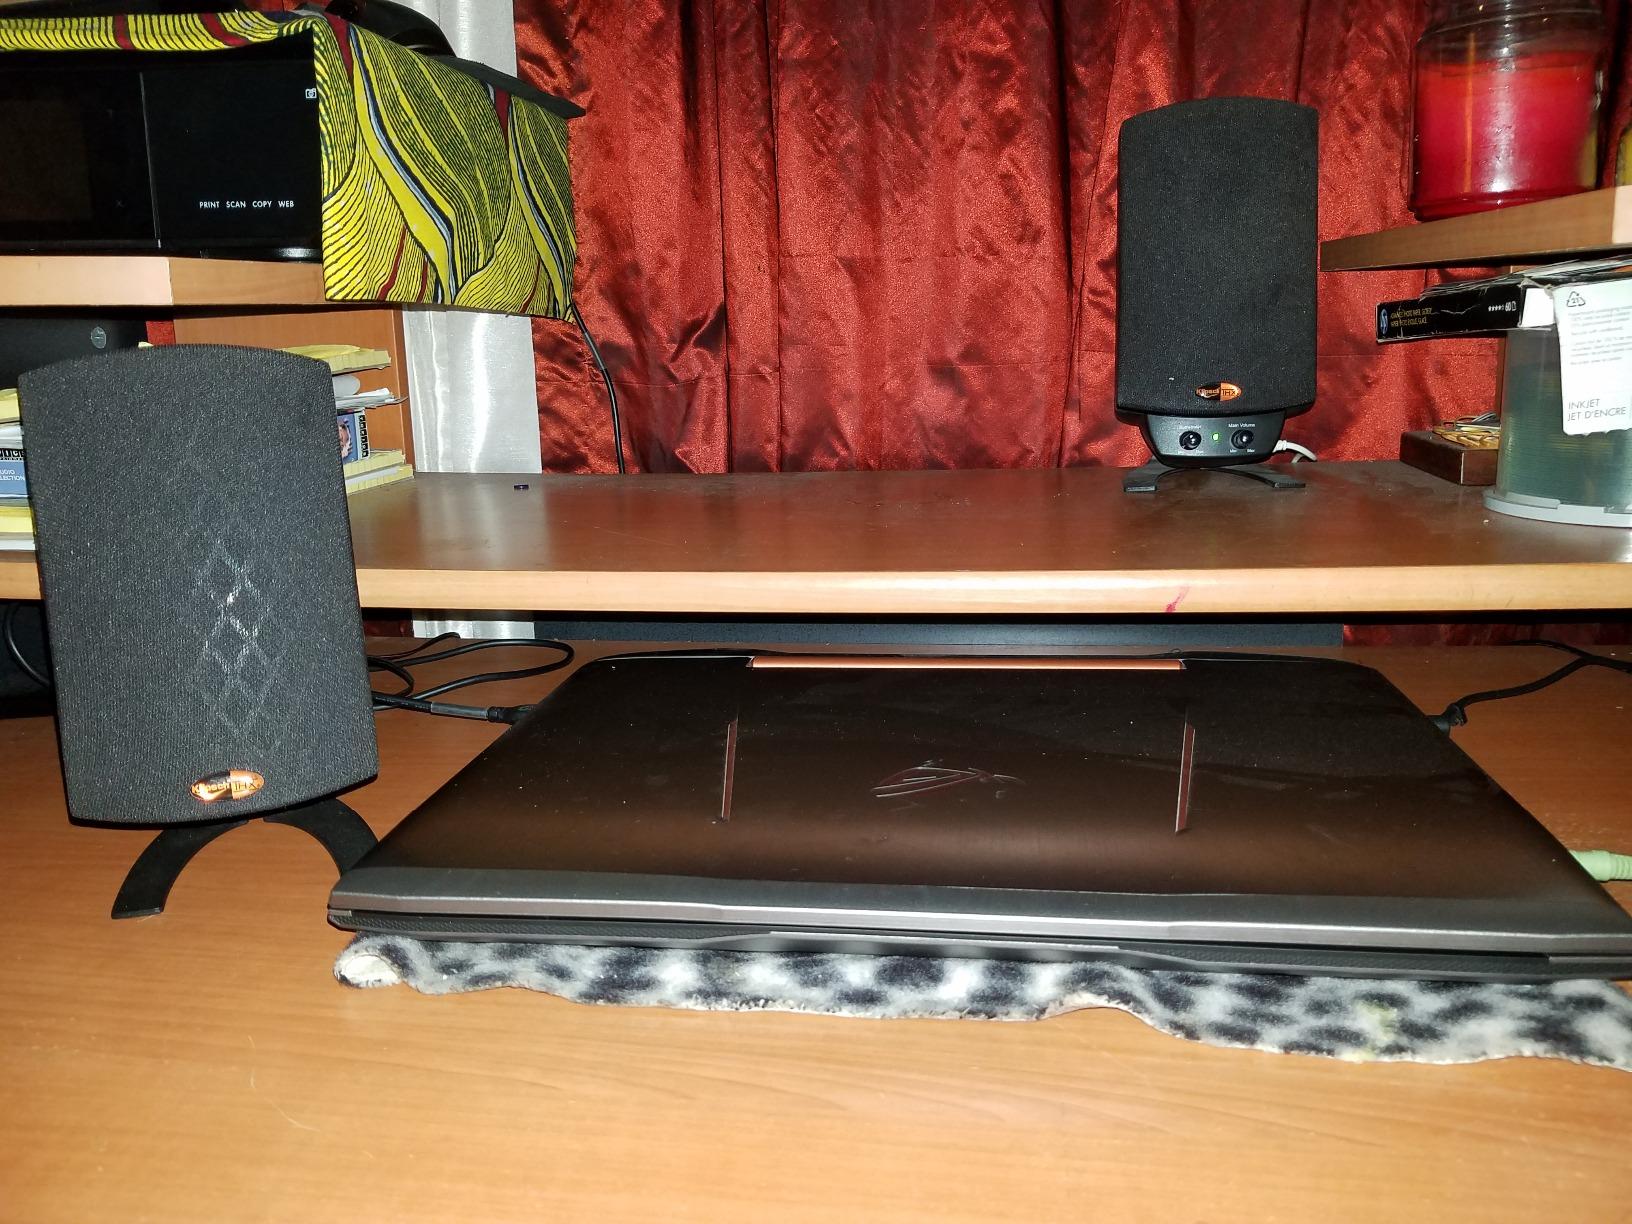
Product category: speaker
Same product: yes